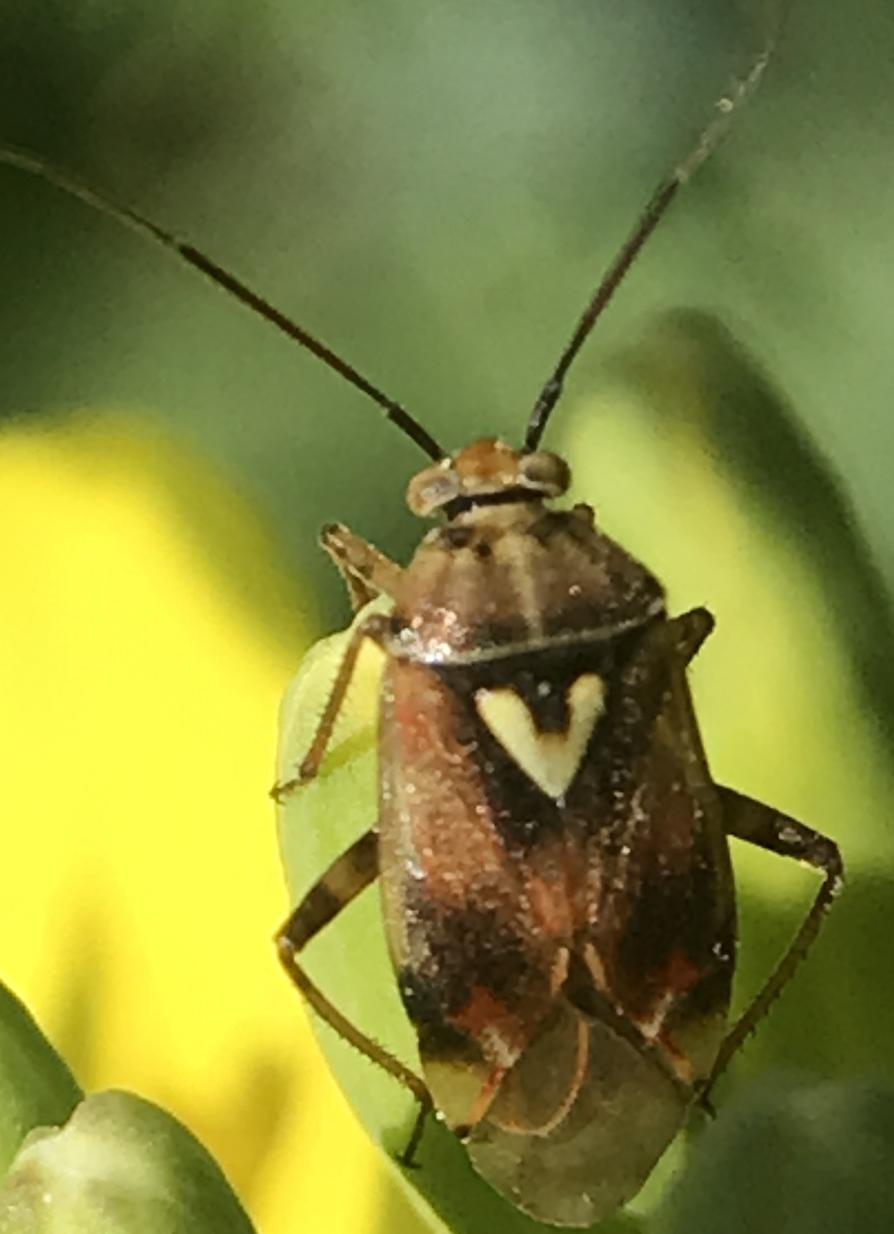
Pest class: lygus_bug